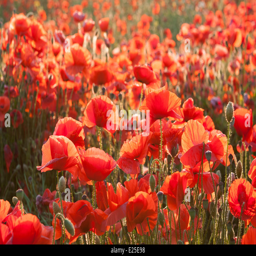
a poppy field at dusk